Ford Falcon (BA)

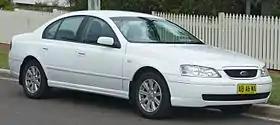
Ford Falcon (BA II) Futura sedan

The Ford Falcon (BA) is a full-sized car produced by Ford Australia from 2002 to 2005. It was the second significantly re-engineered iteration of the sixth generation of the Falcon, and also included the Ford Fairmont (BA)—the luxury-oriented version. This platform also formed the basis of the Ford Territory sport utility vehicle.